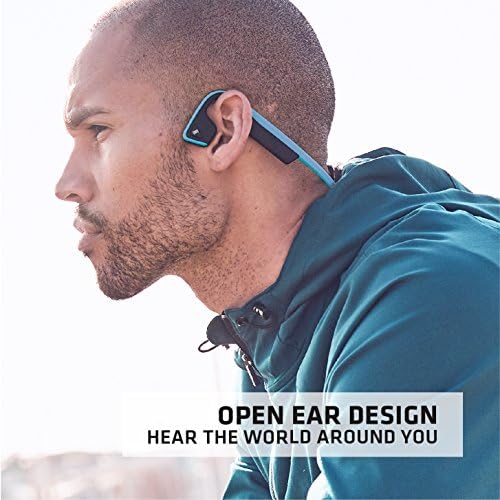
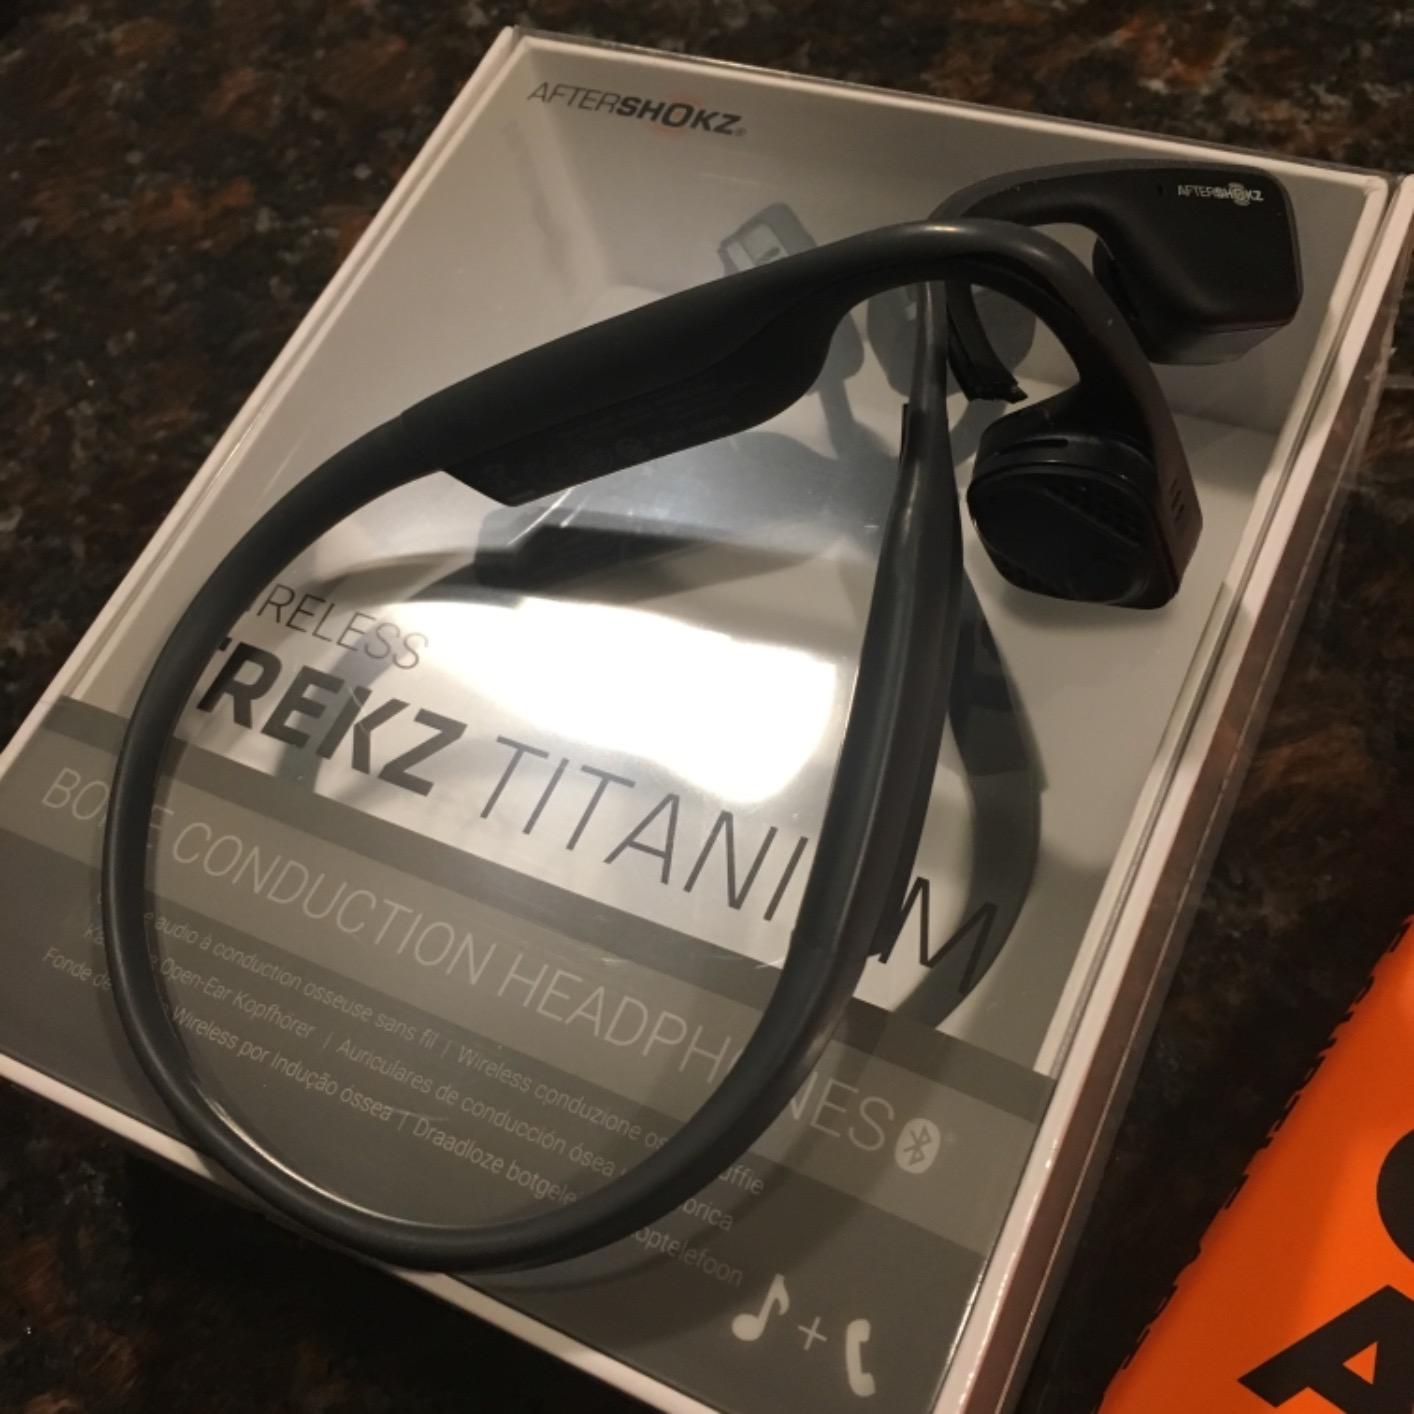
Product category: headphones
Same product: no